Fukuoka

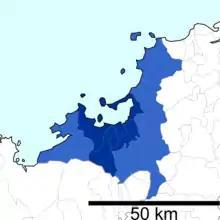
Fukuoka MEA

Fukuoka is bordered on three sides by mountains, surrounds Hakata Bay and opens on the north to the Genkai Sea. It is located from Tokyo.